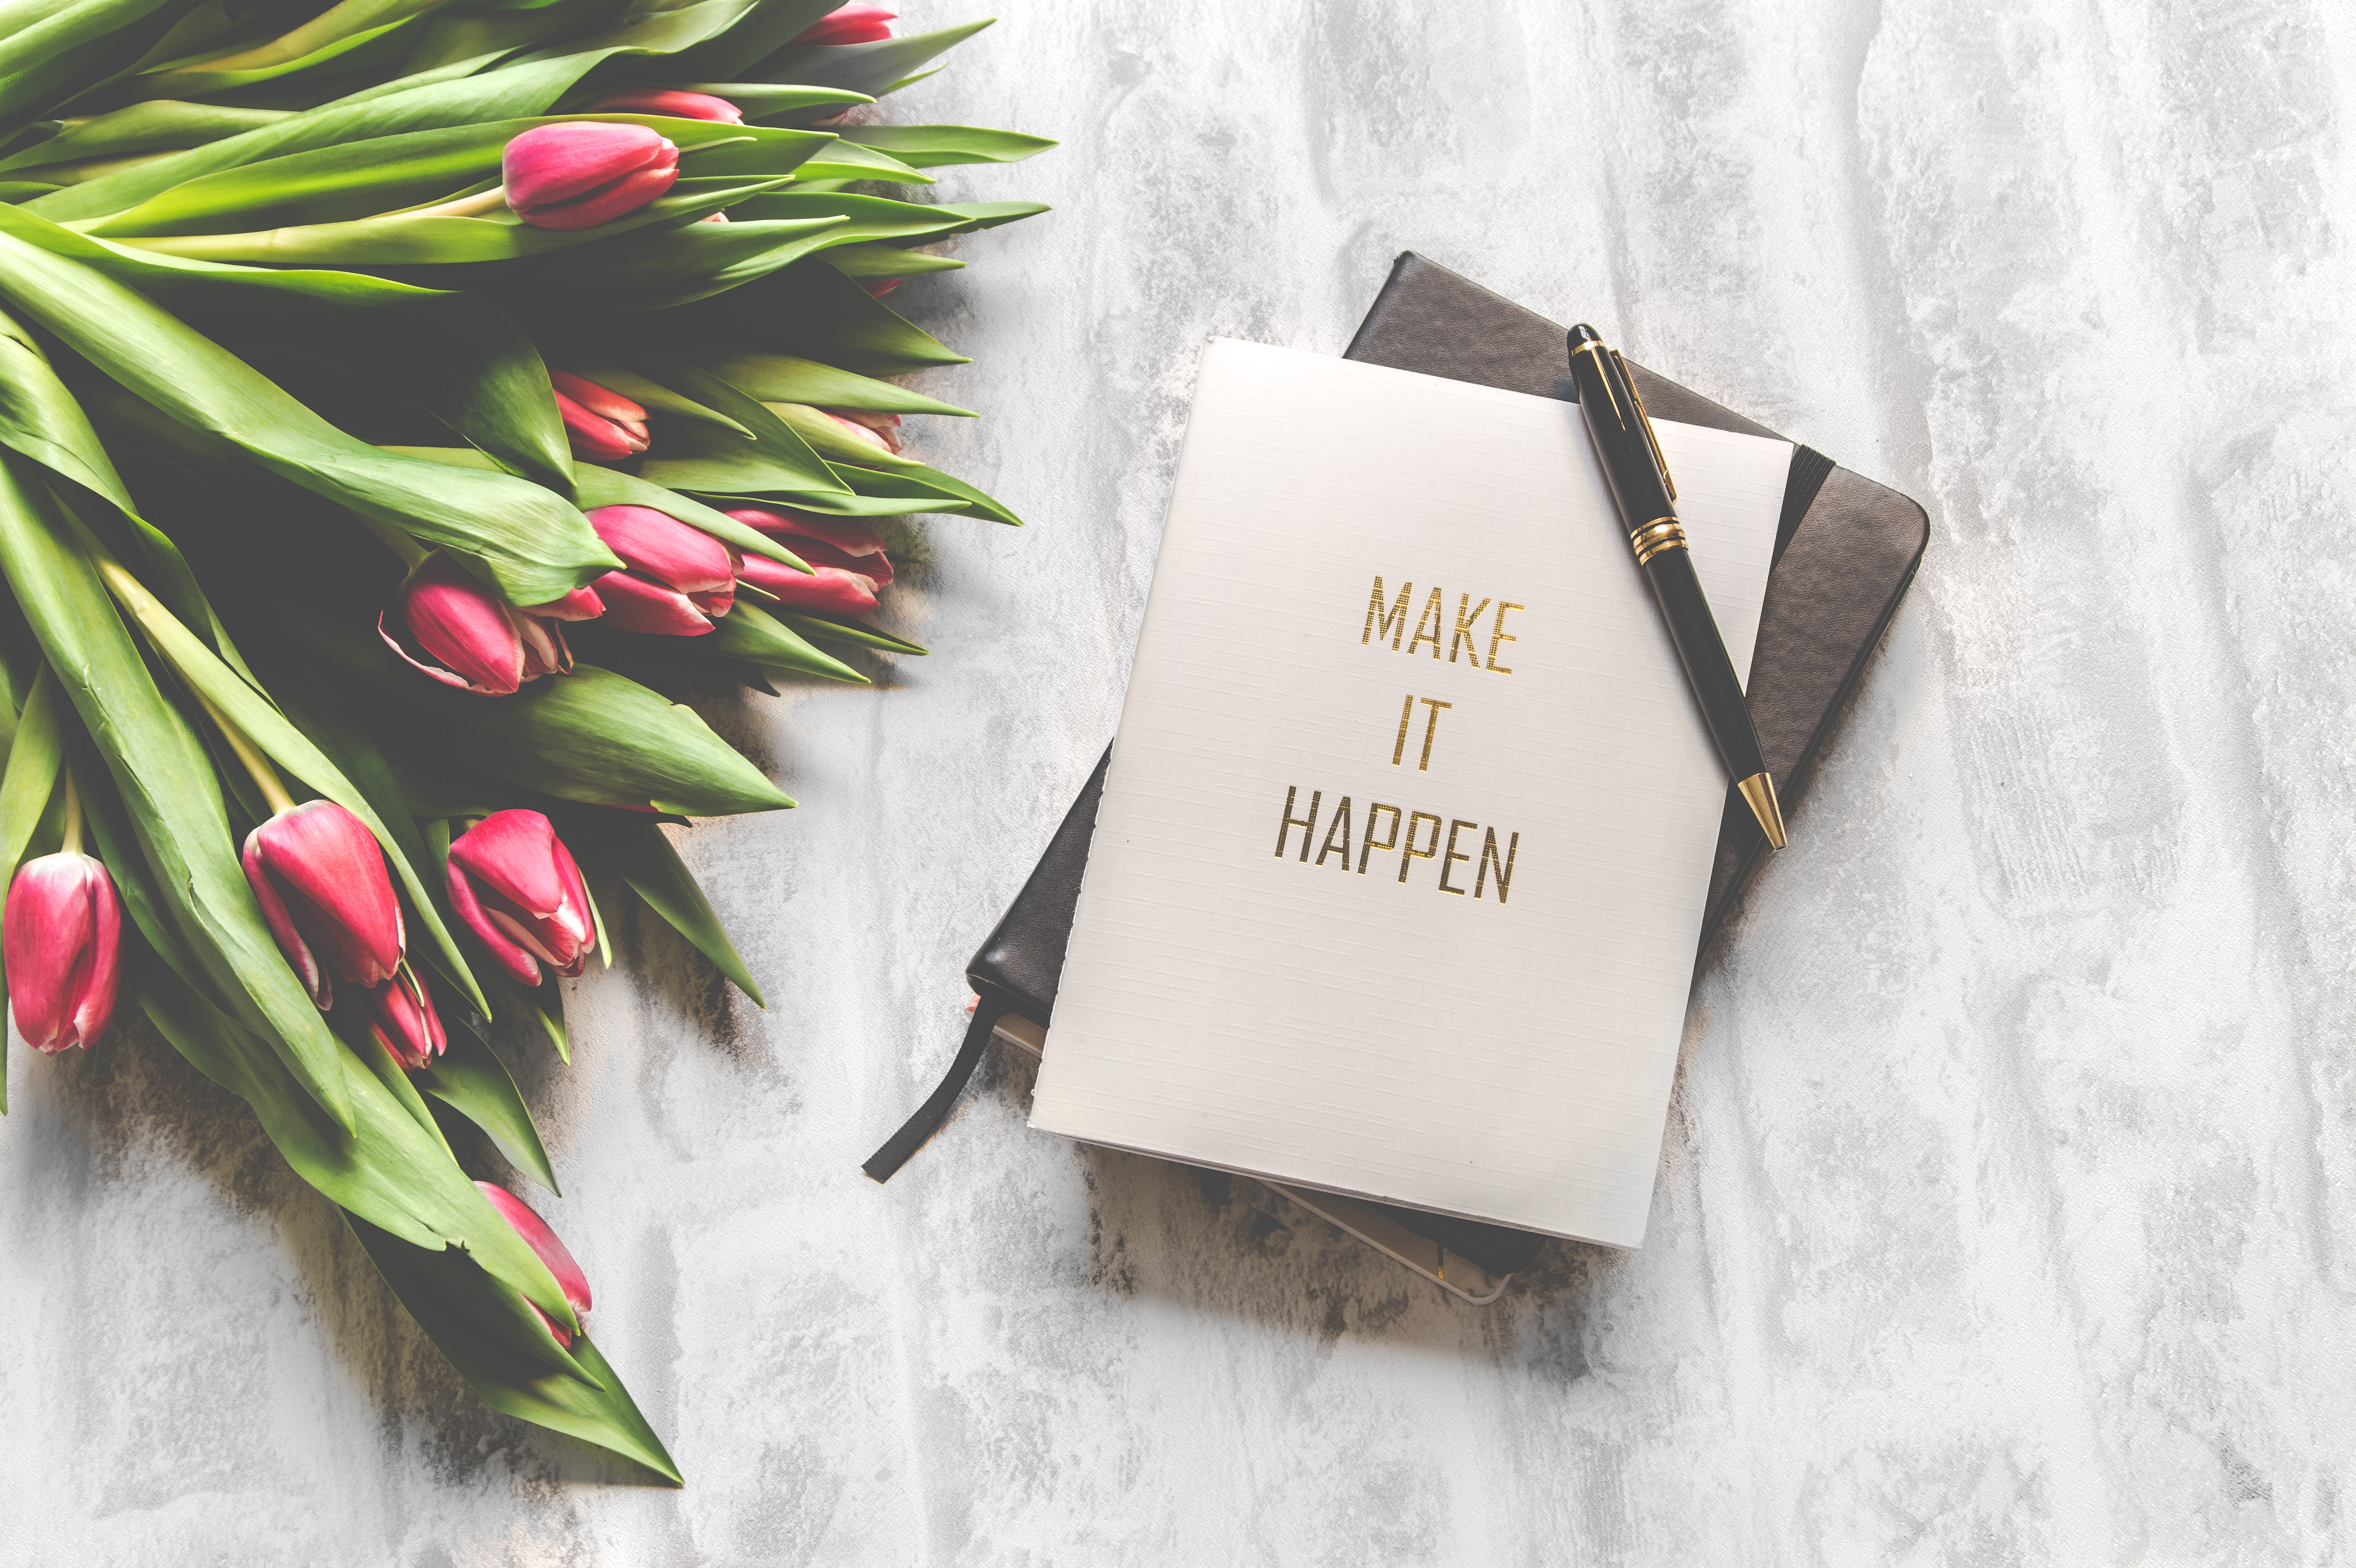
flower, petal, font, floral design, gift, floristry